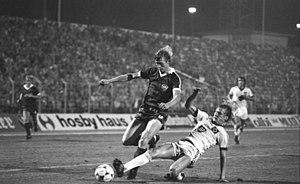
La Coupe des clubs champions européens 1982-1983 a vu la victoire du Hambourg SV. La compétition s'est terminée le 25 mai 1983 par la finale au Stade Olympique à Athènes.
Le Berliner Fußballclub Dynamo, en abrégé BFC Dynamo, est un club allemand de football fondé en 1966 et basé à Berlin.
Holger Hieronymus est un footballeur allemand né le 22 février 1959. Il évoluait au poste de défenseur.
Hans-Jürgen Riediger est un footballeur est-allemand, né le 20 décembre 1955 à Finsterwalde.